Villa Arconati, Bollate

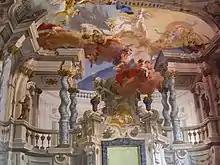
Galliari fresco of "Chariot of Apollo"

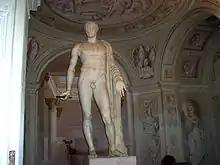
Roman statue "Pompey the Great"

A "Castellazzo" or castle was acquired in 1610 by Galeazzo Arconati, cousin of Cardinal Federico Borromeo. Galeazzo was a patron of the arts and served as the rector of the "Fabbrica del Duomo of Milan". Under Galeazzo's ownership, the castle-palace on the site was reconstructed and refurbished. It was also Galeazzo who, during the year 1621 brought to the structure his collection of ancient Roman sculpture, including a standing statue said to be Pompey the Great, but also the remaining fragments of the Renaissance style "Funereal Monument of Gaston of Foix, Duke of Nemours" (died 1512) by Agostino Busi. Galeazzo was also at the one-time owner of the Codex Atlanticus of Leonardo da Vinci.